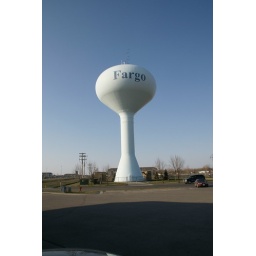
Fargo water tower. There are a ton of water towers all over North Dakota and Minnesota!